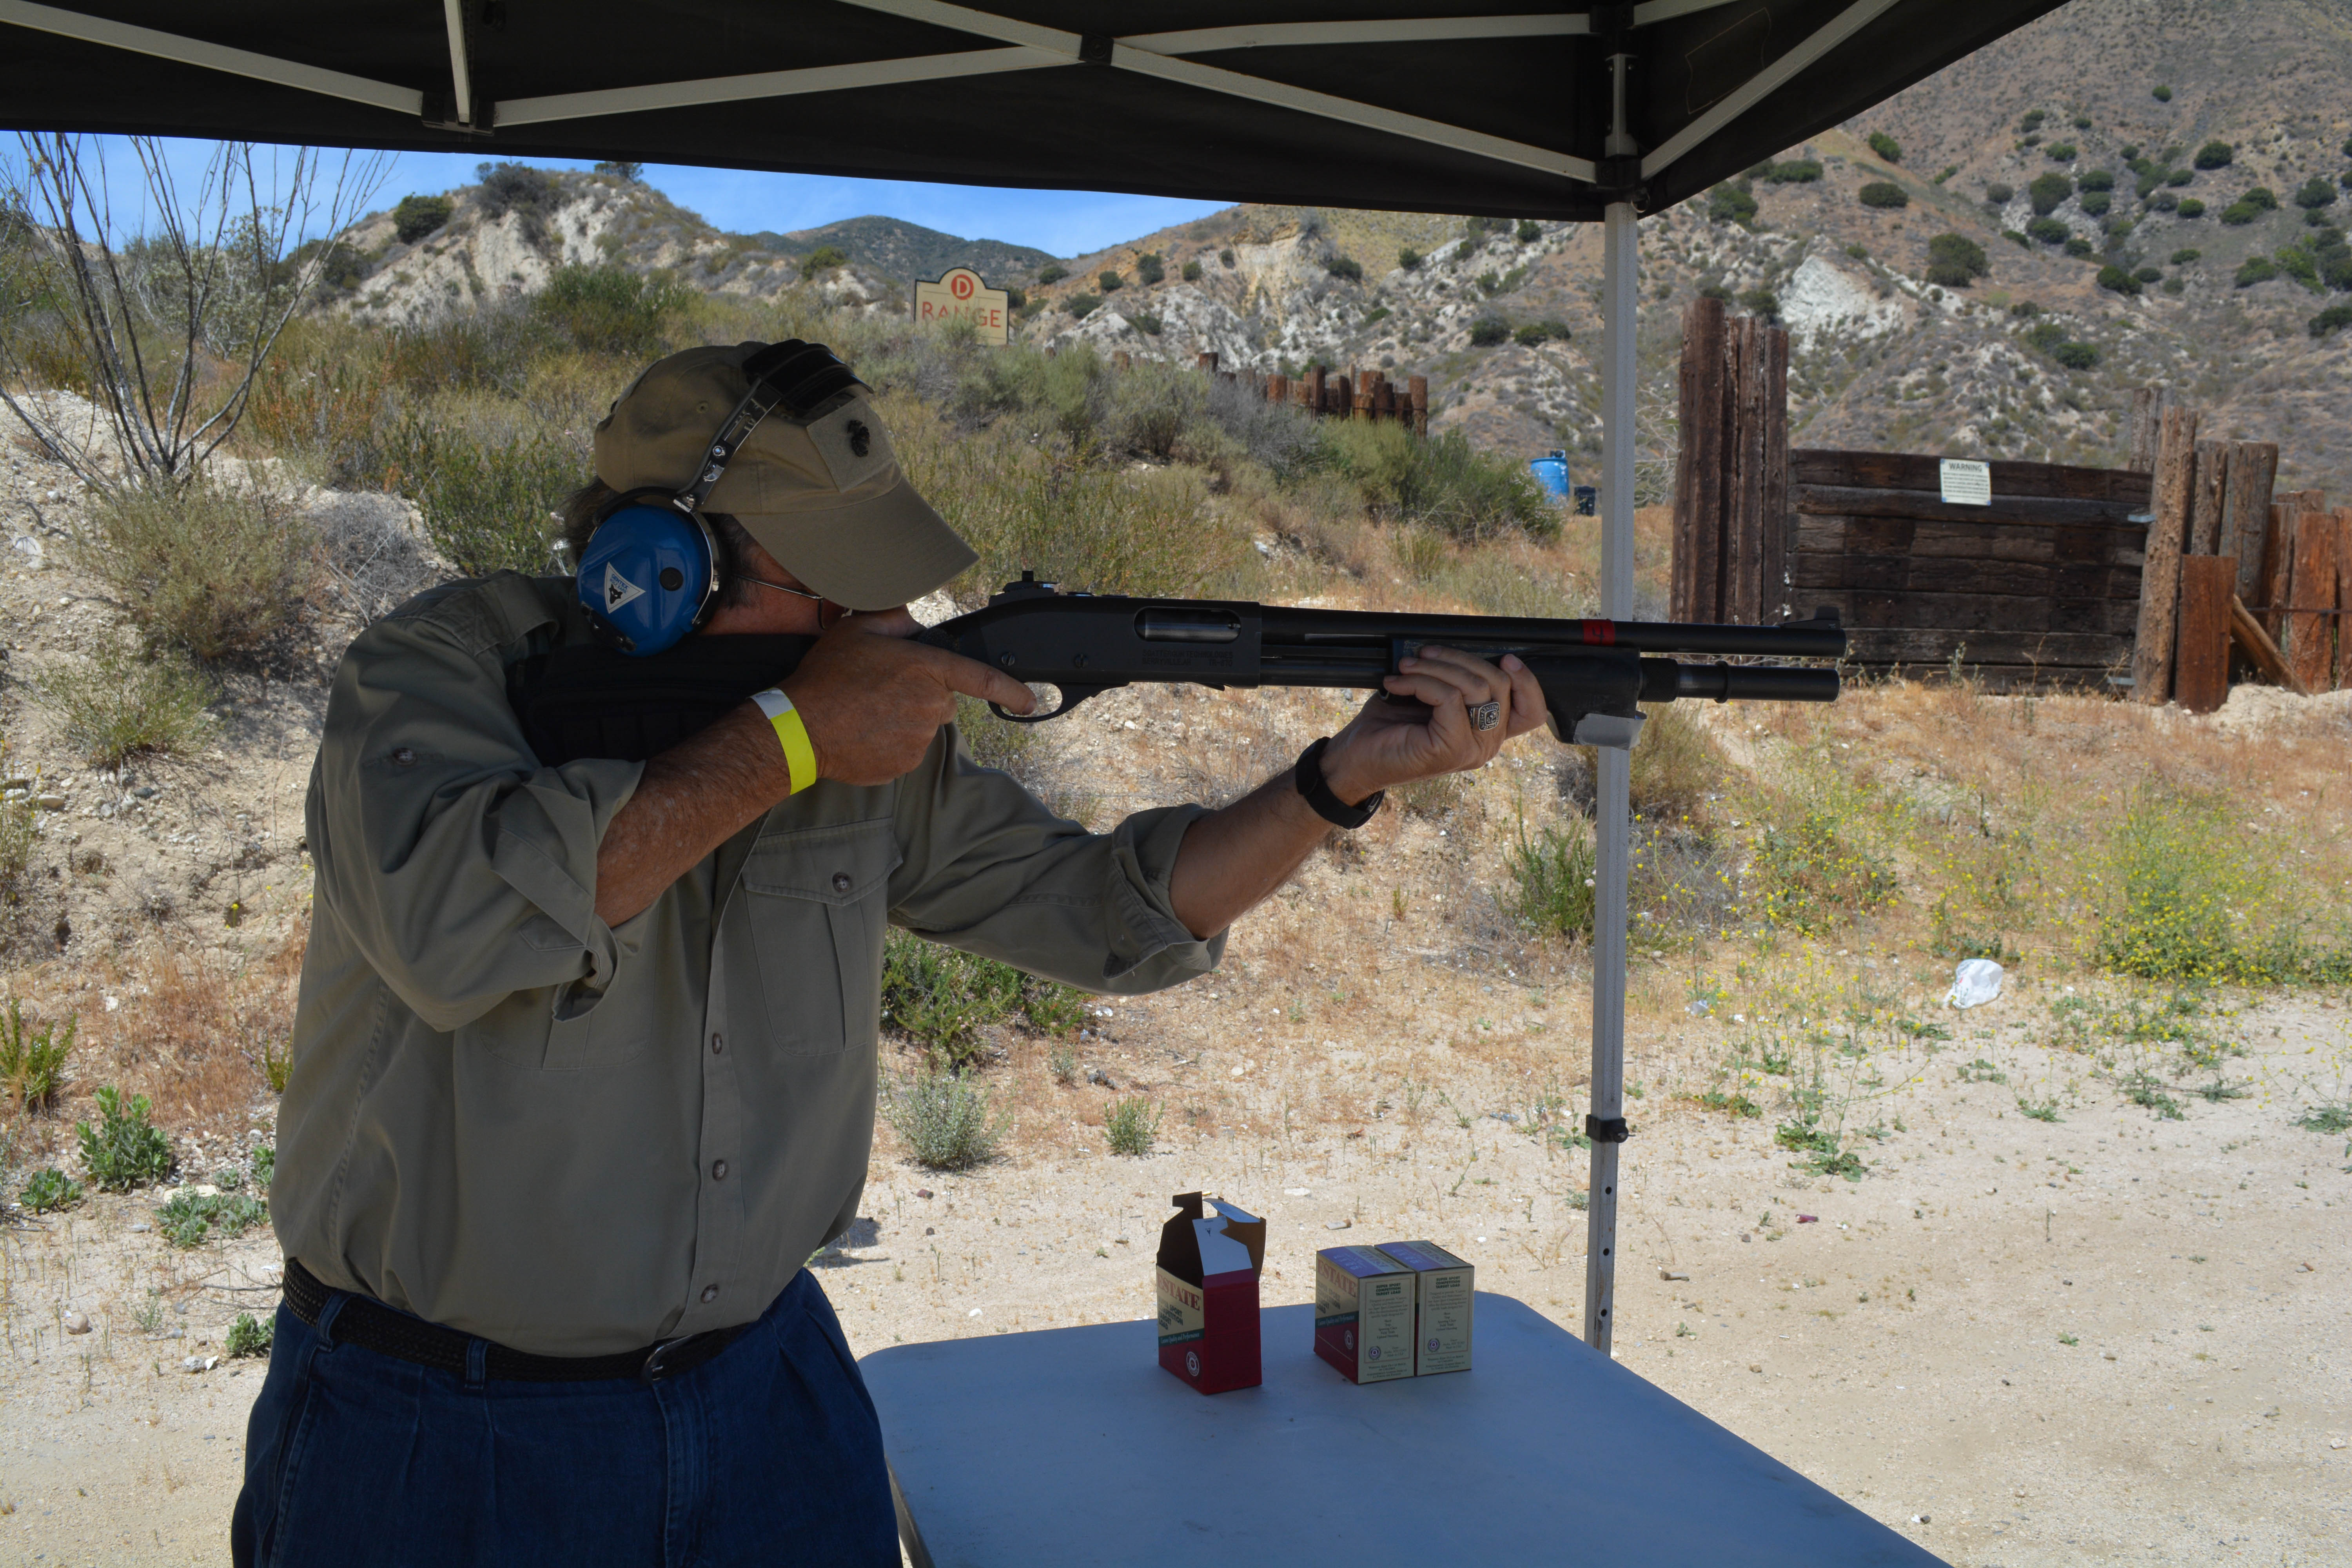
recreation, weapon, shooting, sports, firearm, shooting range, outdoor recreation, shooting sport